Answer in natural language. Consider the 3D positions of the objects in the scene and not just the 2D positions in the image. Is the centerpoint of  gray oval dog bed (highlighted by a red box) at a higher height than Doorway (highlighted by a blue box)? Choose between the following options: no or yes
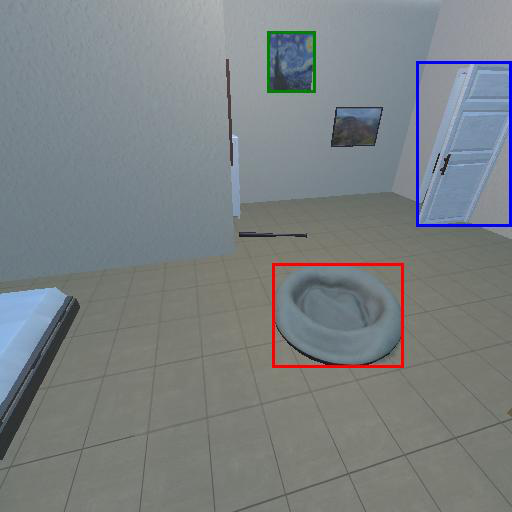
<answer>yes</answer>